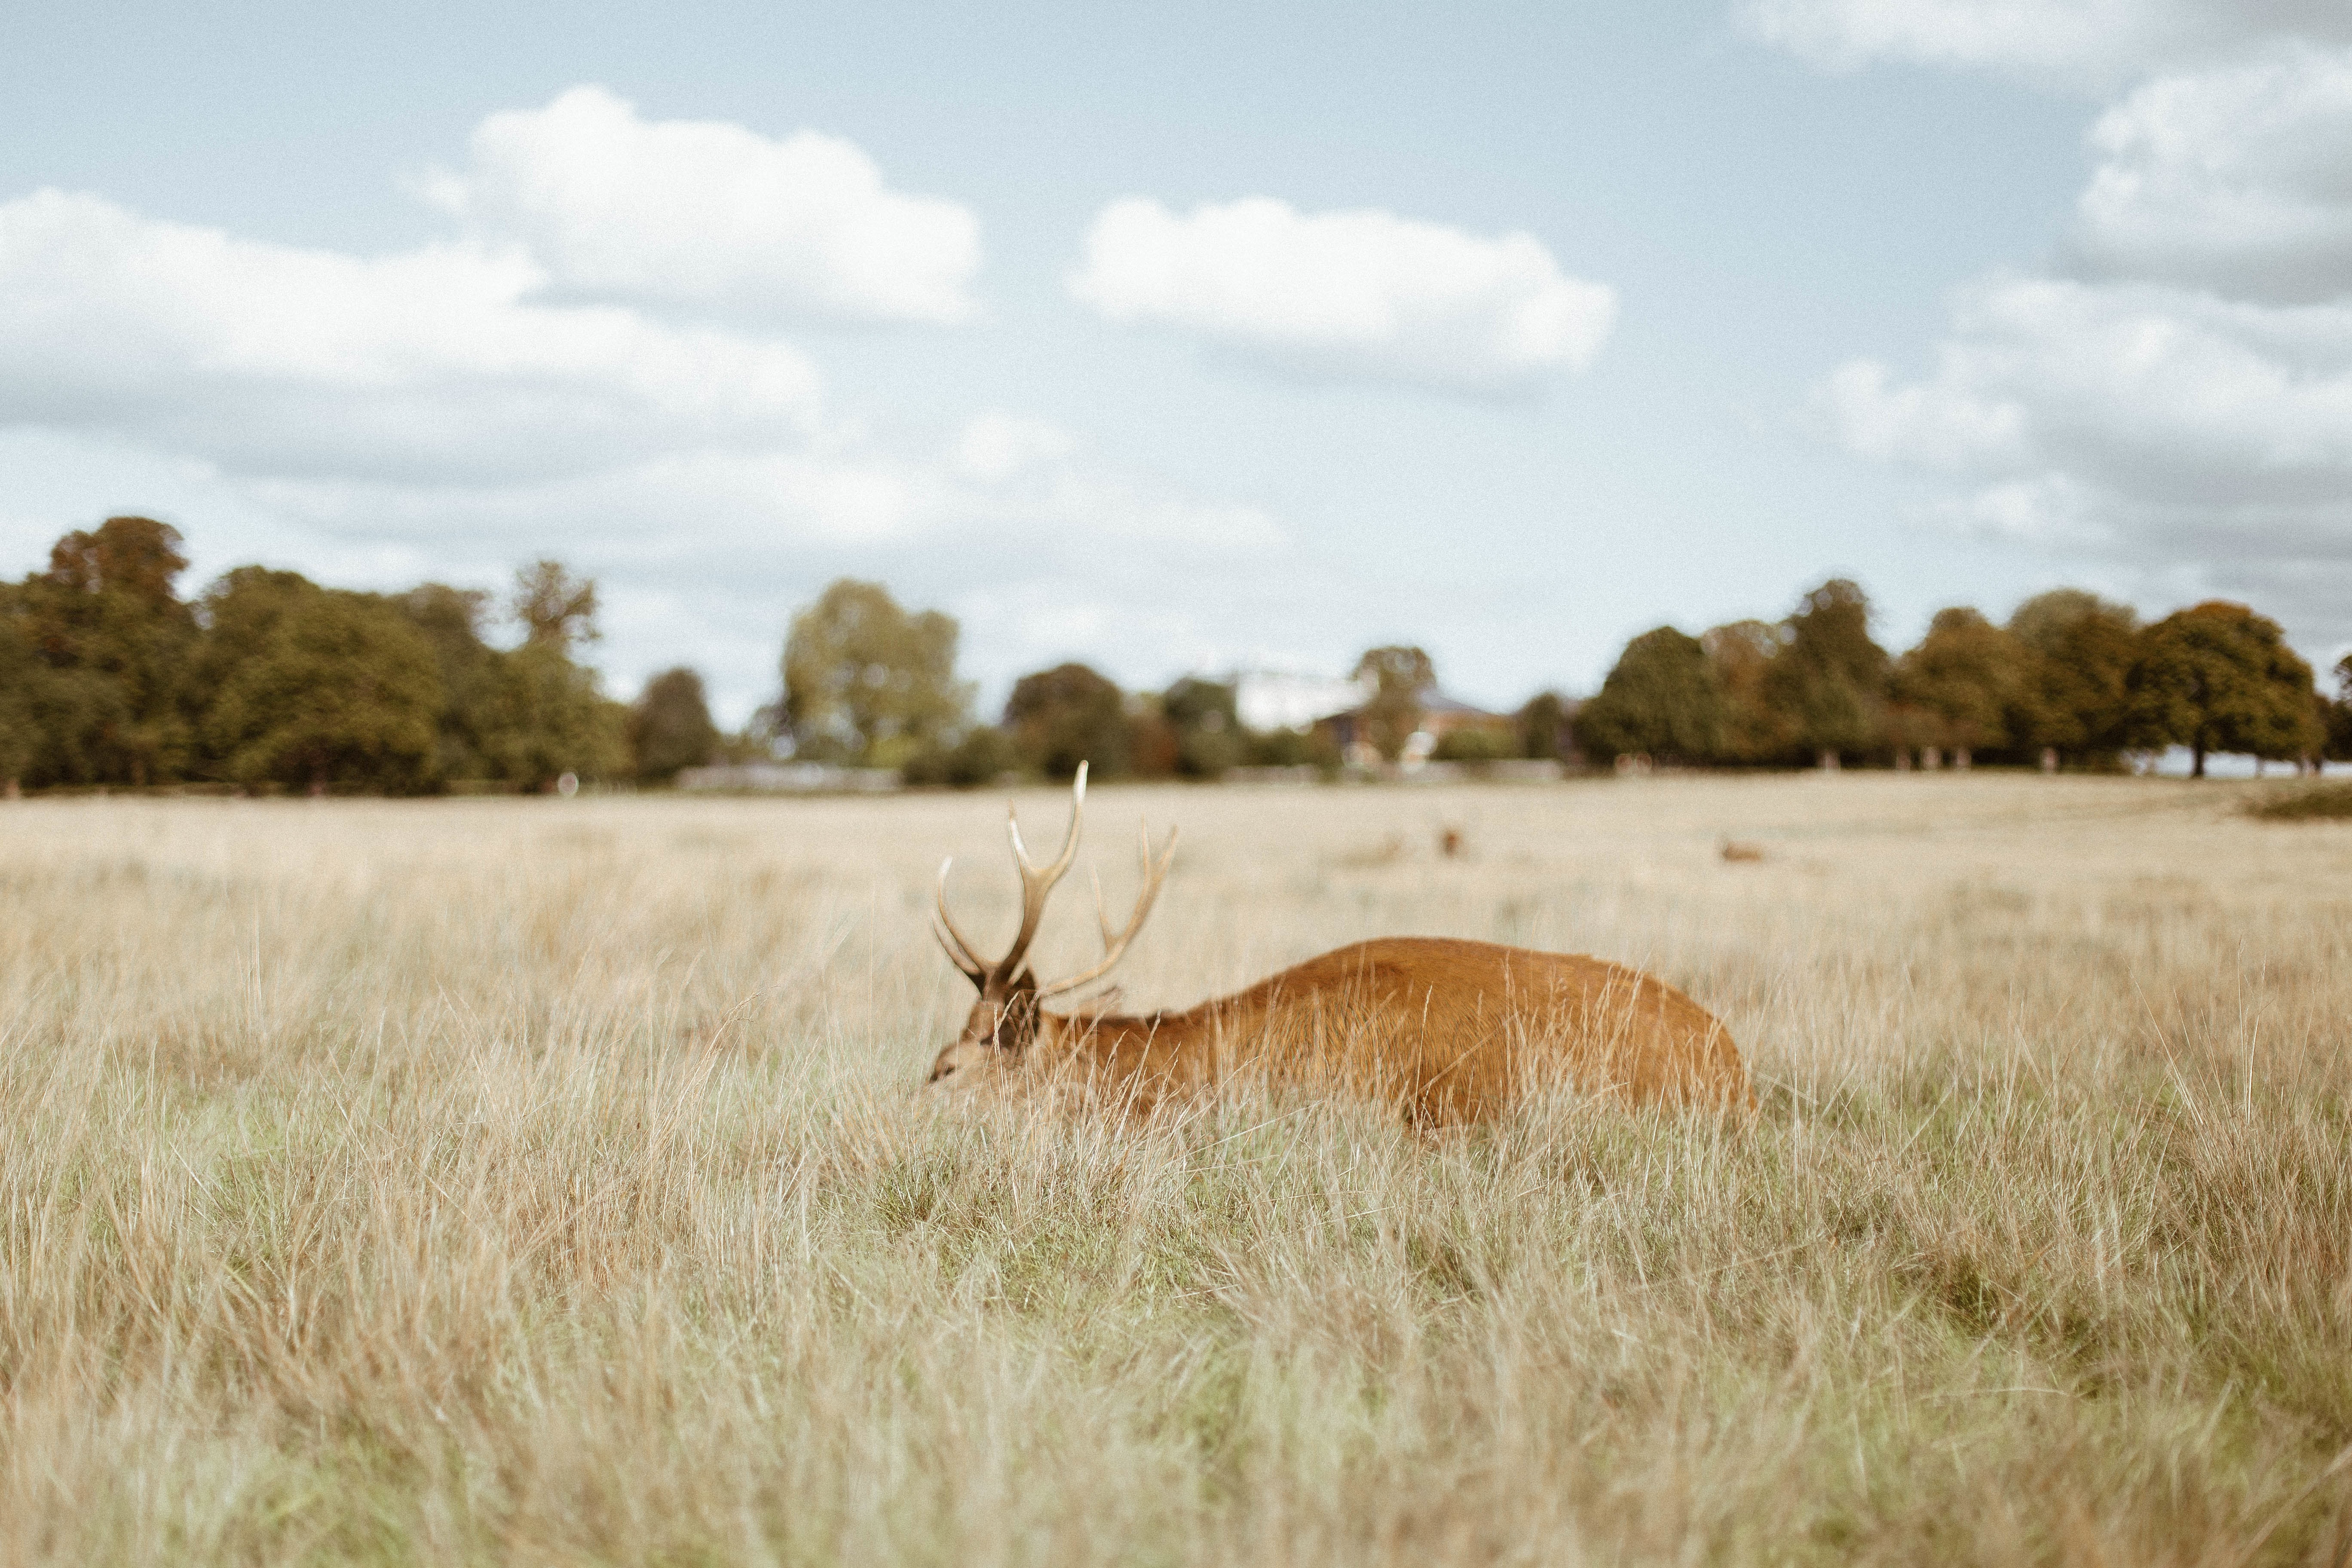
nature, grass, field, meadow, prairie, countryside, animal, wildlife, deer, pasture, grazing, mammal, fauna, savanna, plain, grassland, safari, ecosystem, steppe, rural area, grass family